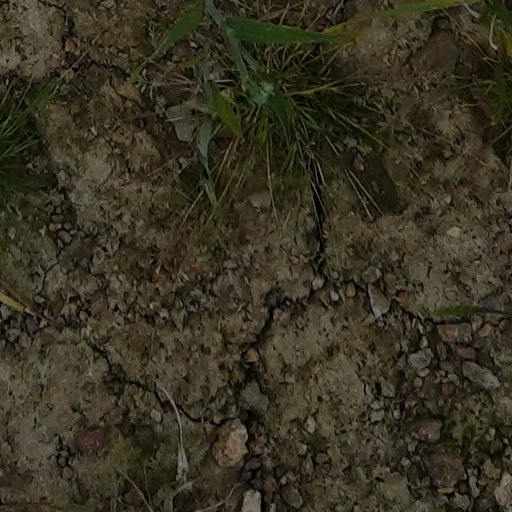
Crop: wheat